Sheba

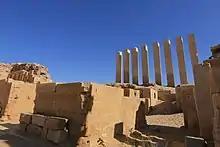

The Marib Dam was one of the most well-known architectural complexes from Yemen, and was even mentioned in the Quran (34:16), and this construction made it possible to irrigate the 10,000 hectares of the Marib oasis. The dam is located 10 km west of the main settlement. The dam successfully delegates and distributes water from the biannual monsoon rains into two main channels, which move away from the wadi and into fields through a highly dispersive system. This allowed the region to convert alluvial loads into fertile soils and so cultivate various crops. It took until the 6th century BCE for the full closure to be accomplished. The system required constant maintenance, and two major dam failures are reported from 454/455 and 547 CE. However, as political authority weakened over the course of the 6th century CE, maintenance efforts could not be sustained. The dam was therefore breached and the oasis was temporarily abandoned by the early seventh century.